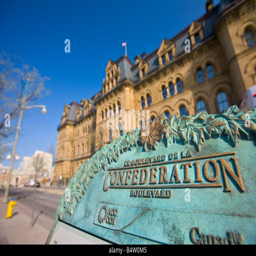
building and information sign in the city